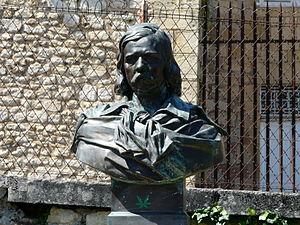
Buste de Pierre Lachambeaudie, œuvre de Ferdinand Taluet, dans le square Pautauberge à Montignac, Dordogne, France.
Pierre Casimir Hyppolyte Lachambeaudie, né à Montignac le 16 décembre 1806 et mort à Brunoy le 7 juillet 1872, est un fabuliste, poète, goguettier et chansonnier français, adepte des saint-simoniens.
Cet article recense les œuvres d'art dans l'espace public de la Dordogne, en France.
Montignac-Lascaux, également appelée Montignac-sur-Vézère ou Montignac, est une commune française située sur la Vézère, dans le département de la Dordogne, en région Nouvelle-Aquitaine. Chef-lieu du canton de Montignac de 1790 à 2015, la commune est devenue à cette date le bureau centralisateur du canton de la Vallée de l'Homme.